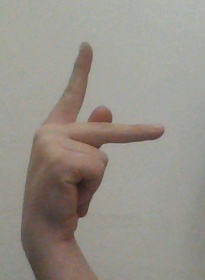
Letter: dha